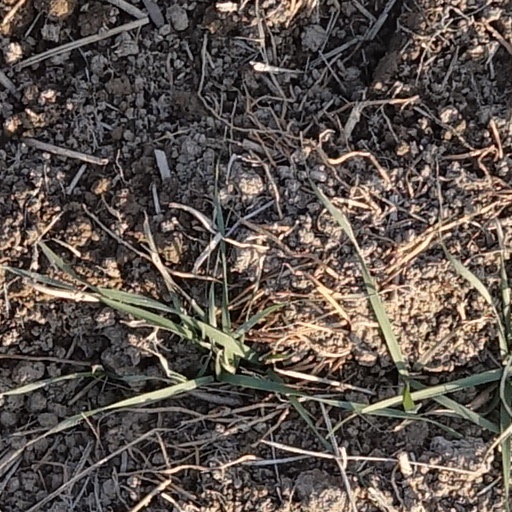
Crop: wheat